Tina Lord

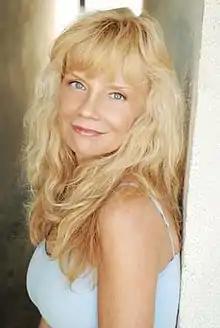
Kelli Maroney played Tina Lord in 1984.

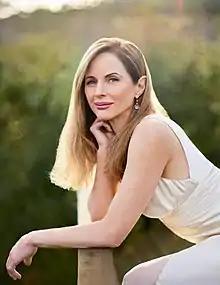
Karen Witter played Tina Lord from 1990 to 1994.

The role was originated in 1978 by actress Andrea Evans, whose first stint lasted until 1981. The character was recast with Kelli Maroney in 1984 and then with Marsha Clark from 1984 to 1985. Evans returned in 1985 in a storyline credited with putting the series "back on course" and ultimately bringing Tina to her height of popularity. In July 1985, Nancy Frangione stepped into the role for two days while Evans was ill. Evans appeared on the cover of "Soap Opera Digest" five timesonce every year from 1986 to 1990and "People" magazine called her "Daytime's Diva of Dirt" in 1985. The series itself rose from #5 in the Nielsen ratings in the 1984–1985 season to #4 in the following season, soon going to #3 the next year, where it remained until the 1989–1990 season. In 1985, then-Executive Producer Paul Rauch noted of Evans, "She makes a tremendous difference to our show ... Her ability makes her go beyond the ordinary viper. In large part, she's responsible for the show's recent success." In 1988, Evans was nominated for a Daytime Emmy Award for Outstanding Ingenue for the role. Though "mega-popular" as Tina, Evans abruptly left the series on January 18, 1990. In 1993, Evans revealed she had left the series and the public eye because of a persistent stalker.